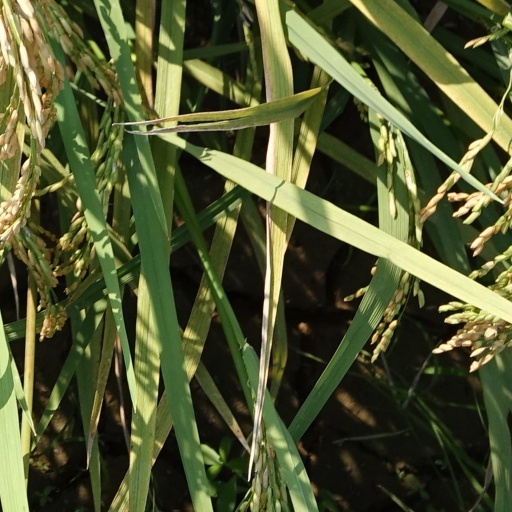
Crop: rice